The Osborne

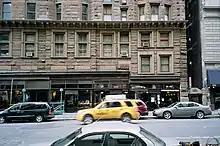
Seen from across Seventh Avenue

The base is composed of the lowest two stories. At ground level, the main entrance is in the center of the original facade on 57th Street, between the fourth and fifth bays from the east. The entrance is within a white segmental arch, above which is a scrolled keystone flanked by garlands. Inside the arch opening is a wooden double door with a leaded-glass transom window above it. The arch is flanked by two pairs of pilasters supporting a short entablature; a pair of glass-and-metal lanterns are mounted on the inner pair of pilasters. The remainder of the ground level contains storefronts. A small band course runs between the first and second stories. An entrance porch formerly projected onto 57th Street. There was also an areaway running around the building, traversed only by a small overpass.